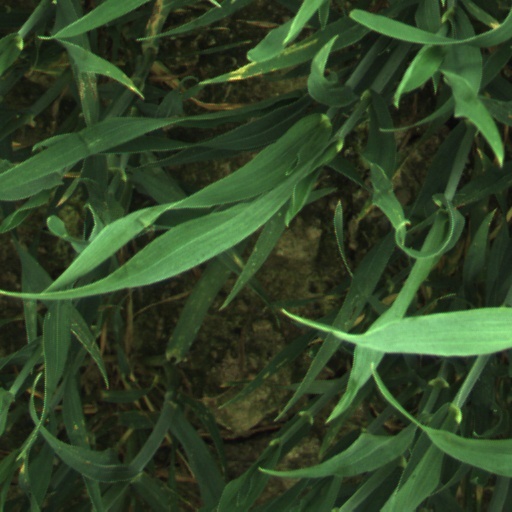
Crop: wheat